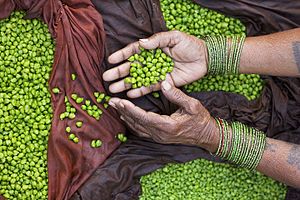
Kikært
En gadesælger i Indien sælger grønne kikærter.
Kikært er en enårig, urteagtig plante med en mere eller mindre forgrenet, opret til overhængende vækst. Plantens frø, kikærter, er meget anvendt i madlavningen. De kaldes også for garbanzobønner efter det spanske ord for planten.